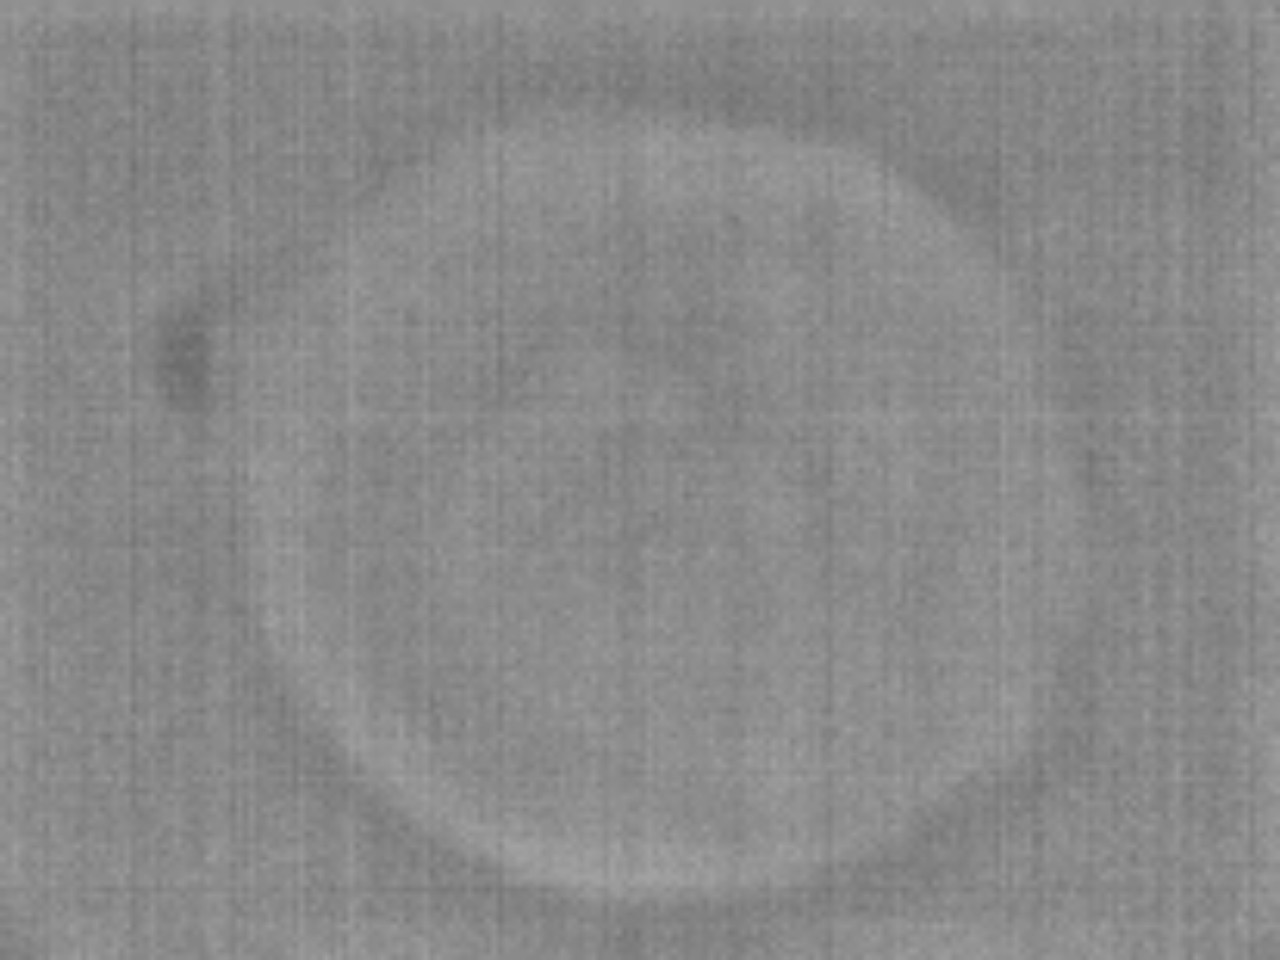
Label: No Defect